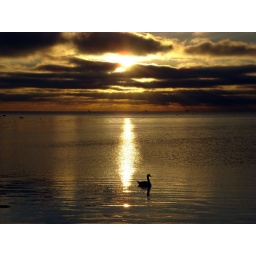
The swan black against the sunset like a cut out.